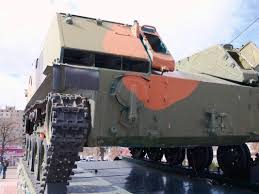
Label: BMD